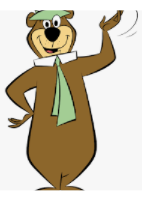
Portrait style: Cartoon Portrait